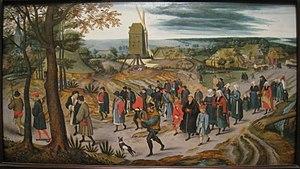
Orinx, à bien des égards orthographiés aussi comme des Orins, Oriens, Oreins, Orens, Orrens, Orenge et même Orange, était une famille de meuniers notoires actifs pendant plusieurs siècles dans le Payottenland, mais aussi dans la partie adjacente du Brabant-Wallon, du Hainaut, et de la Flandre Orientale.